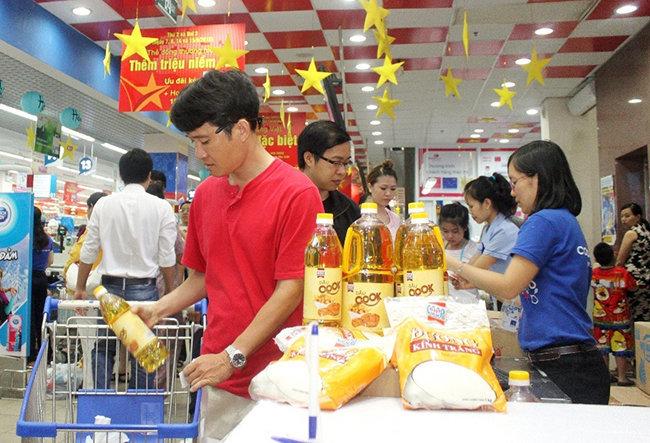
có một vài chai dầu xuất hiện ở gần người đàn ông mặc áo đỏ